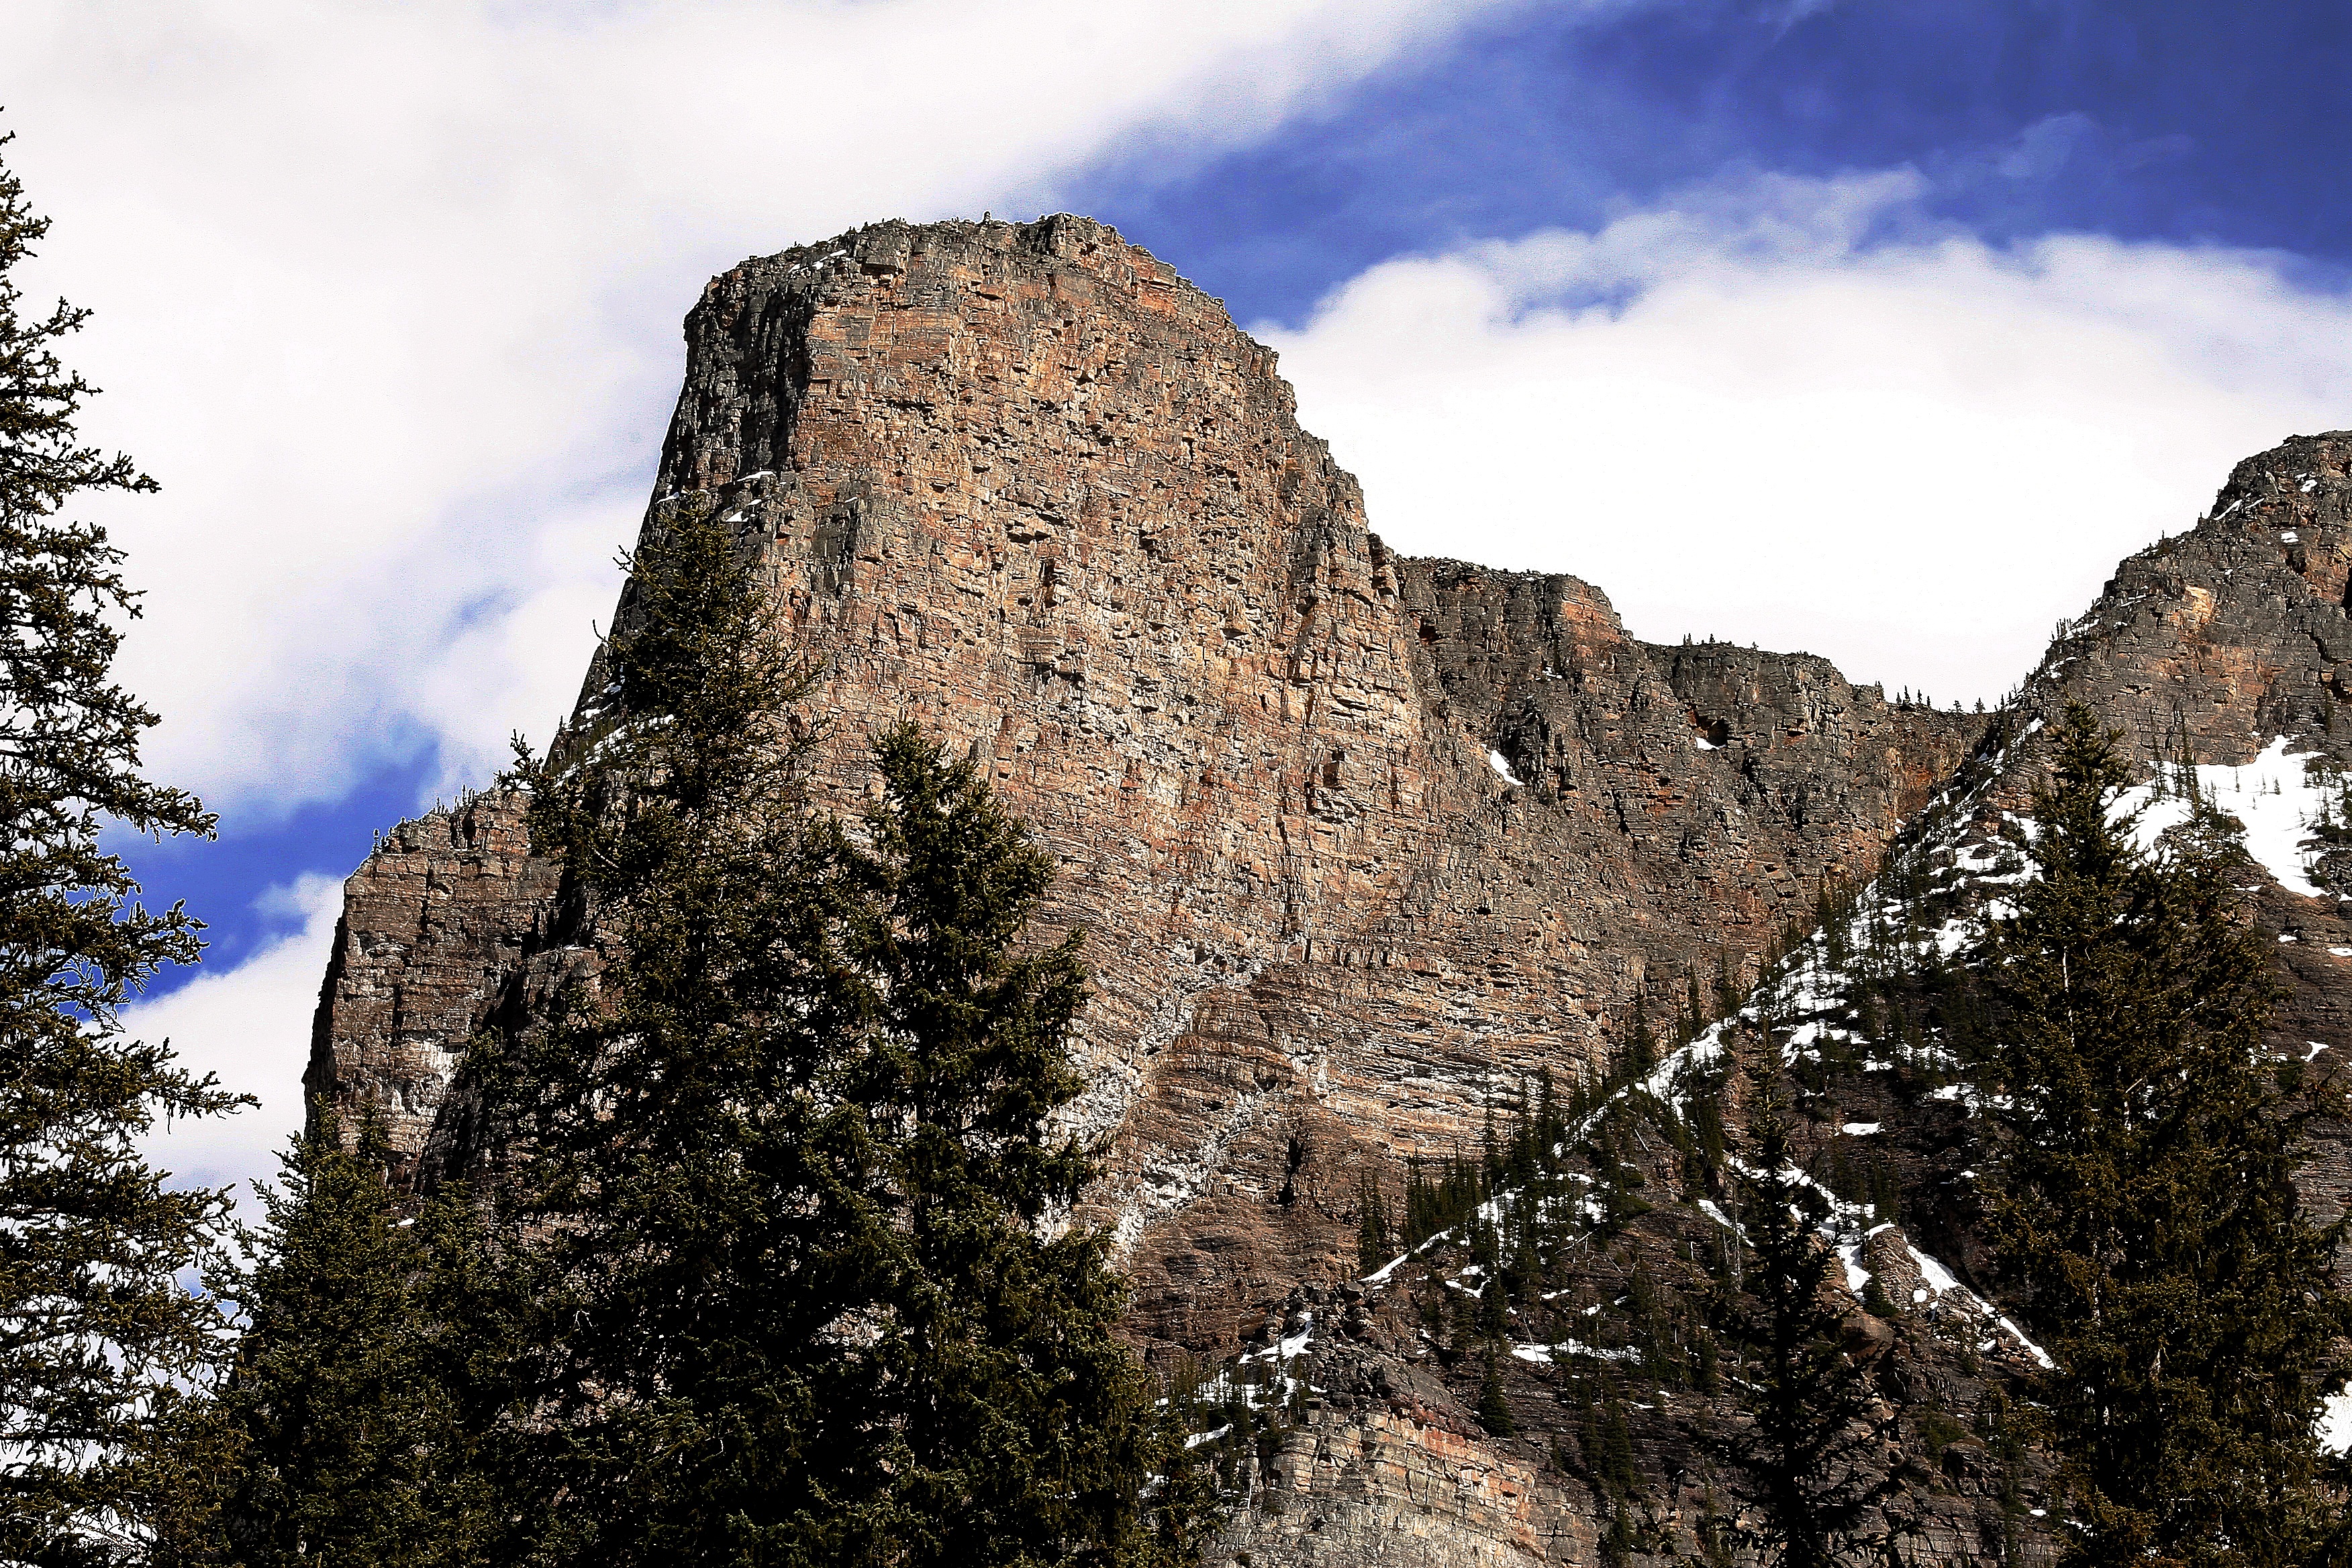
landscape, tree, nature, outdoor, rock, wilderness, mountain, snow, cloud, sky, adventure, peak, mountain range, range, formation, cliff, green, tranquil, scenic, scenery, blue, terrain, ridge, summit, erosion, trees, geology, alps, canada, plateau, weathering, landform, geographical feature, mountainous landforms